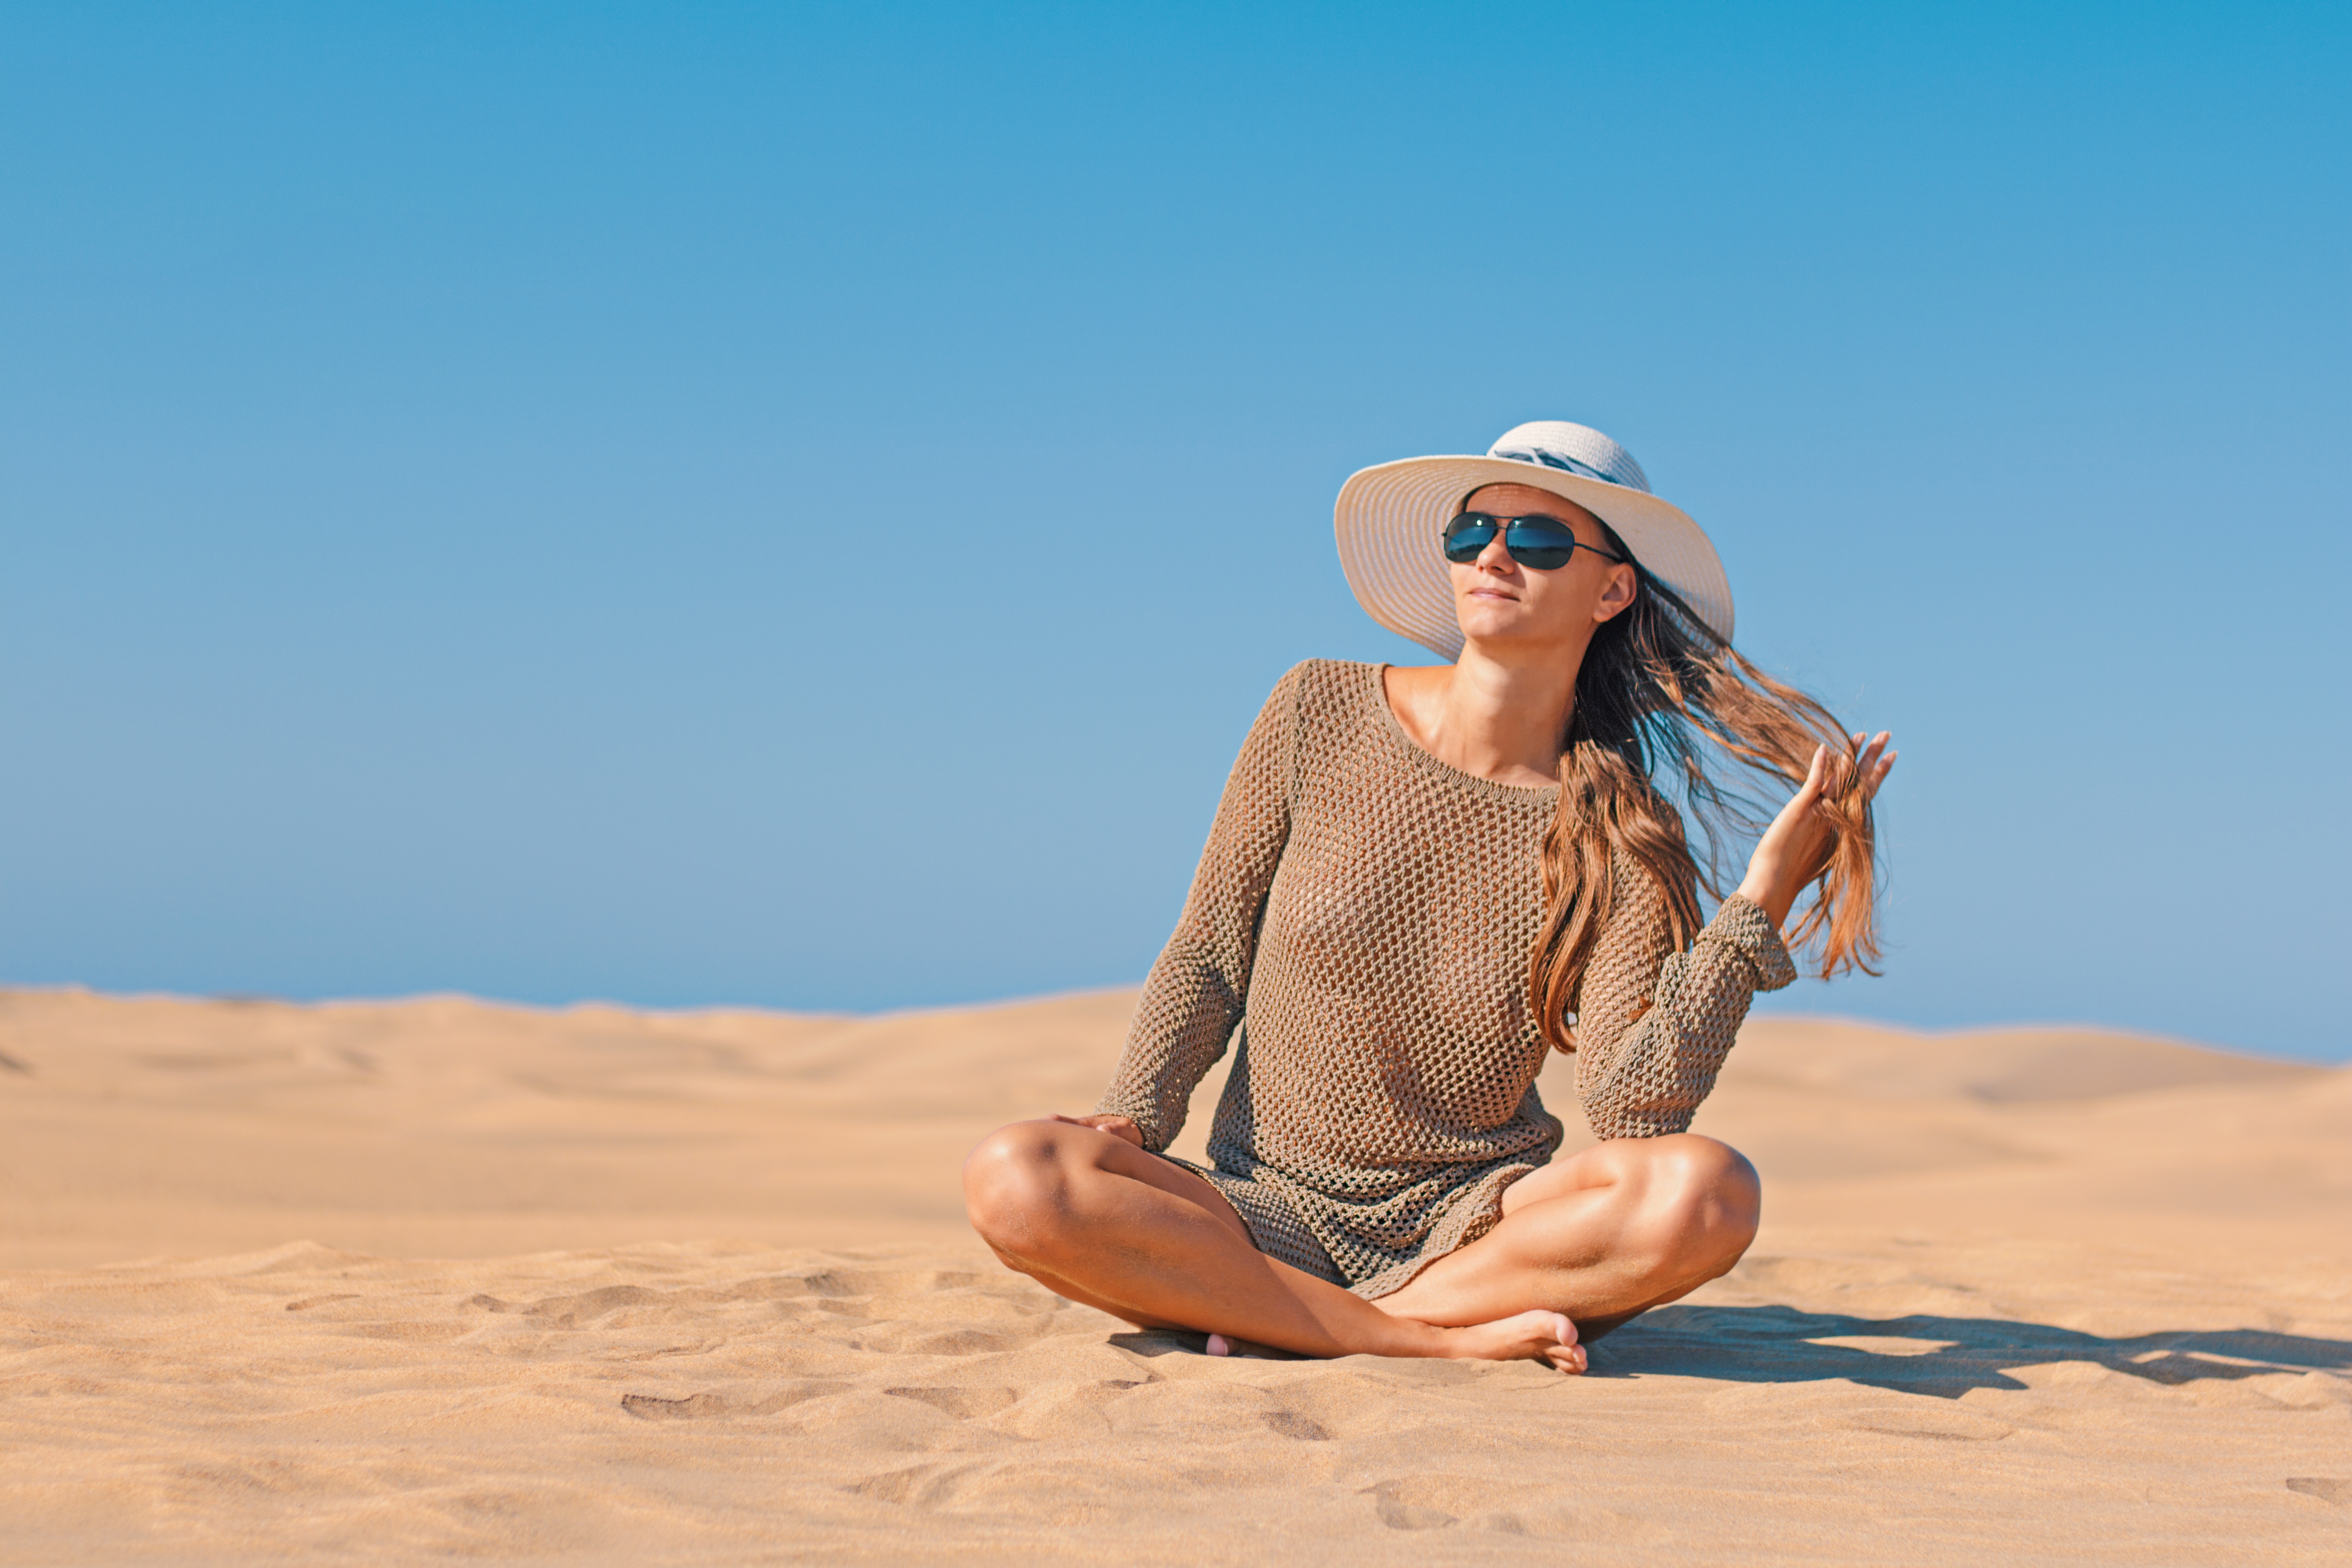
landscape, sea, sand, sunshine, woman, desert, summer, vacation, sitting, holiday, hat, long hair, dunes, sunglasses, gran canaria, young woman, canary islands, exposure to the sun, photo shoot, natural environment, aeolian landform, human positions